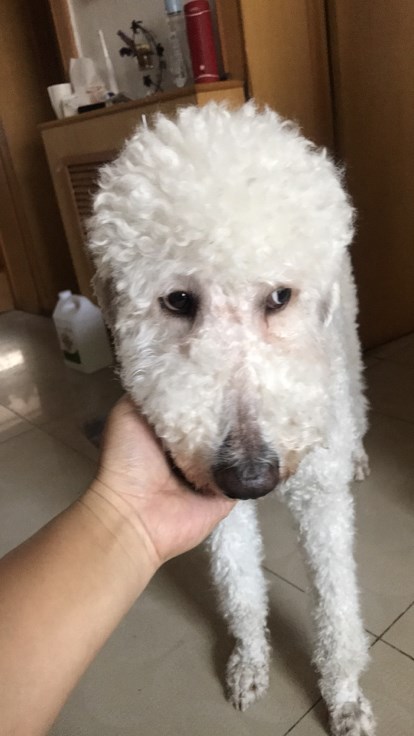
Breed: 316-n000118-standard_poodle